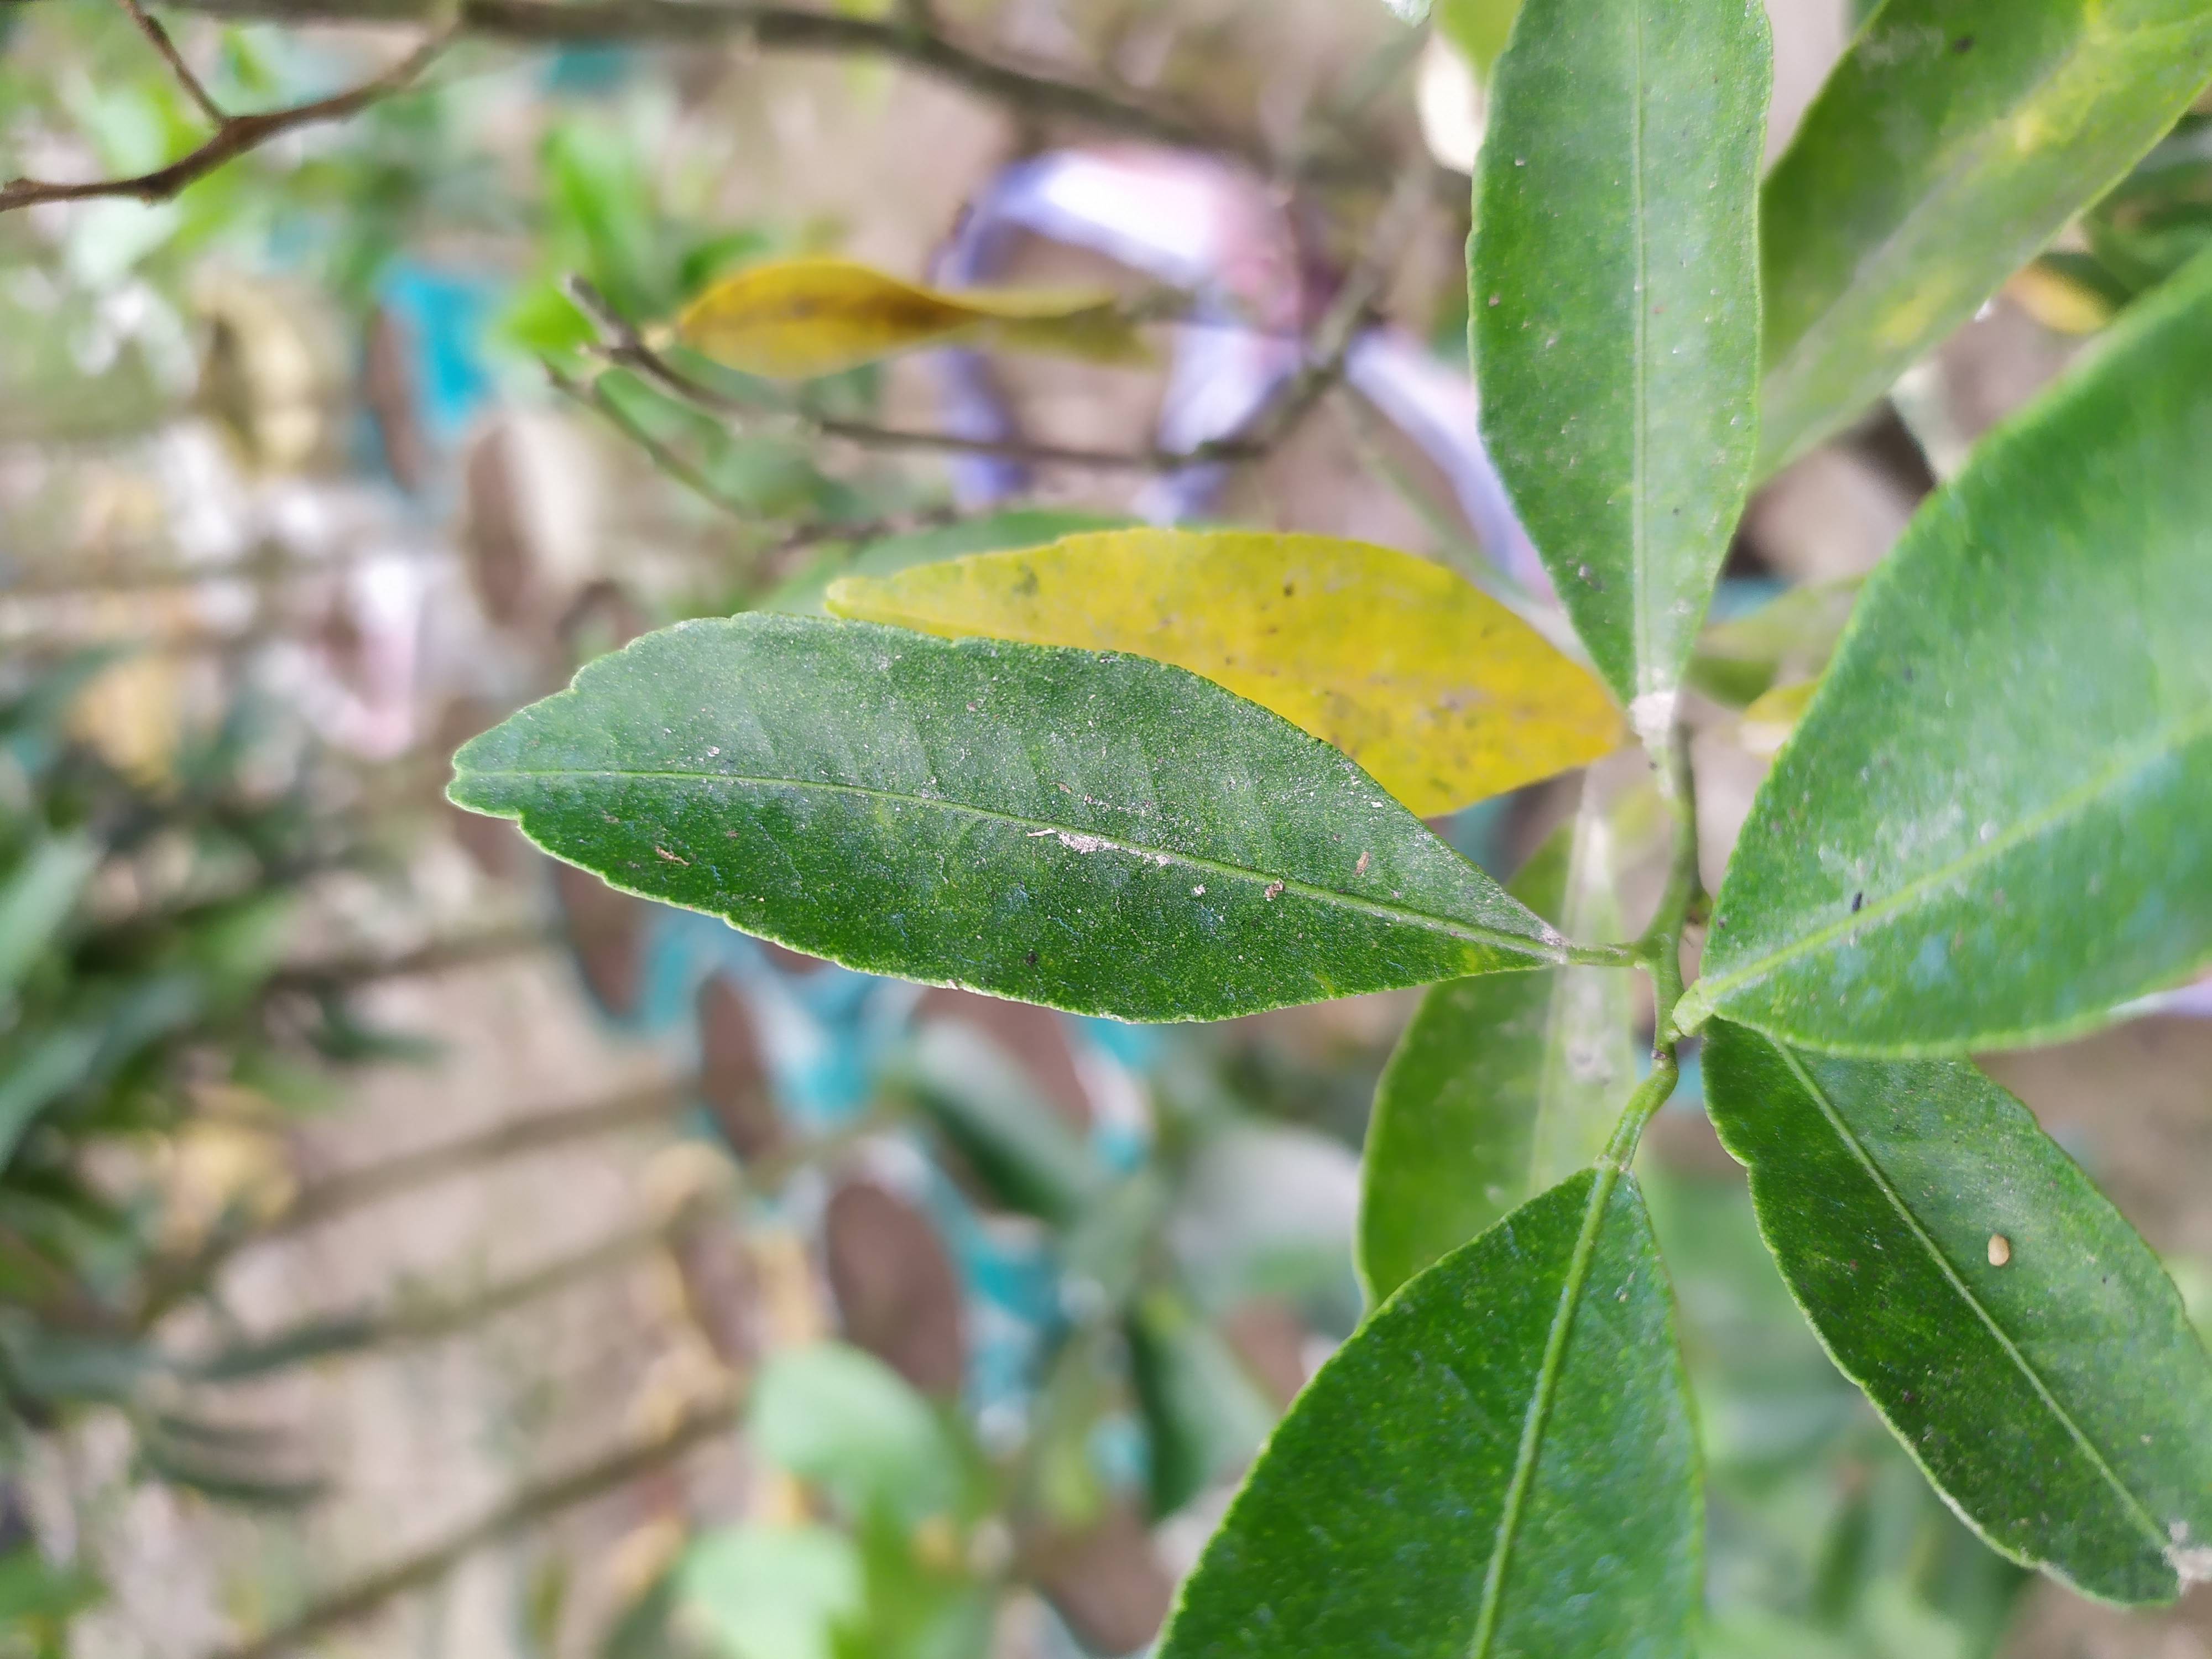
Mandarin leaf variety: Mandaring